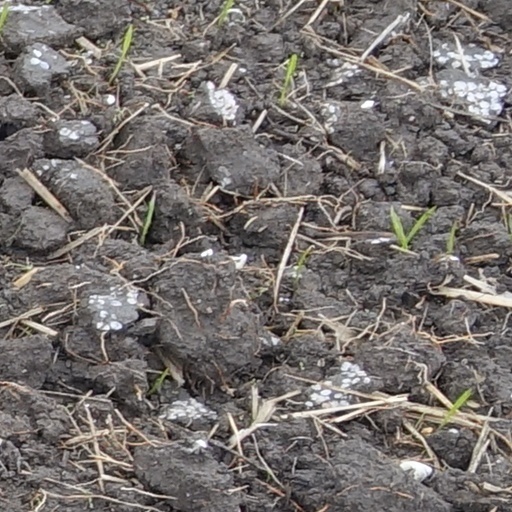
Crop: wheat